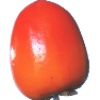
Label: kaki